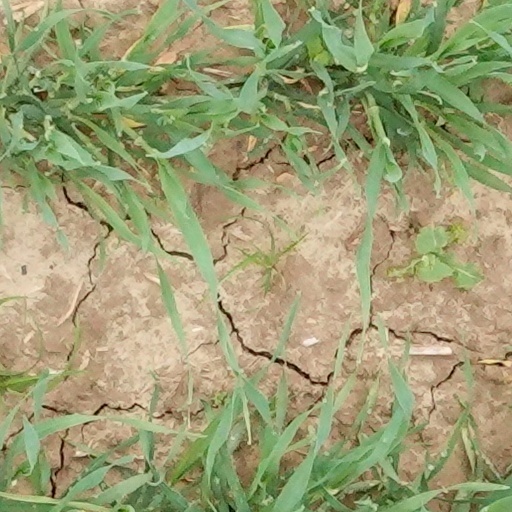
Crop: wheat